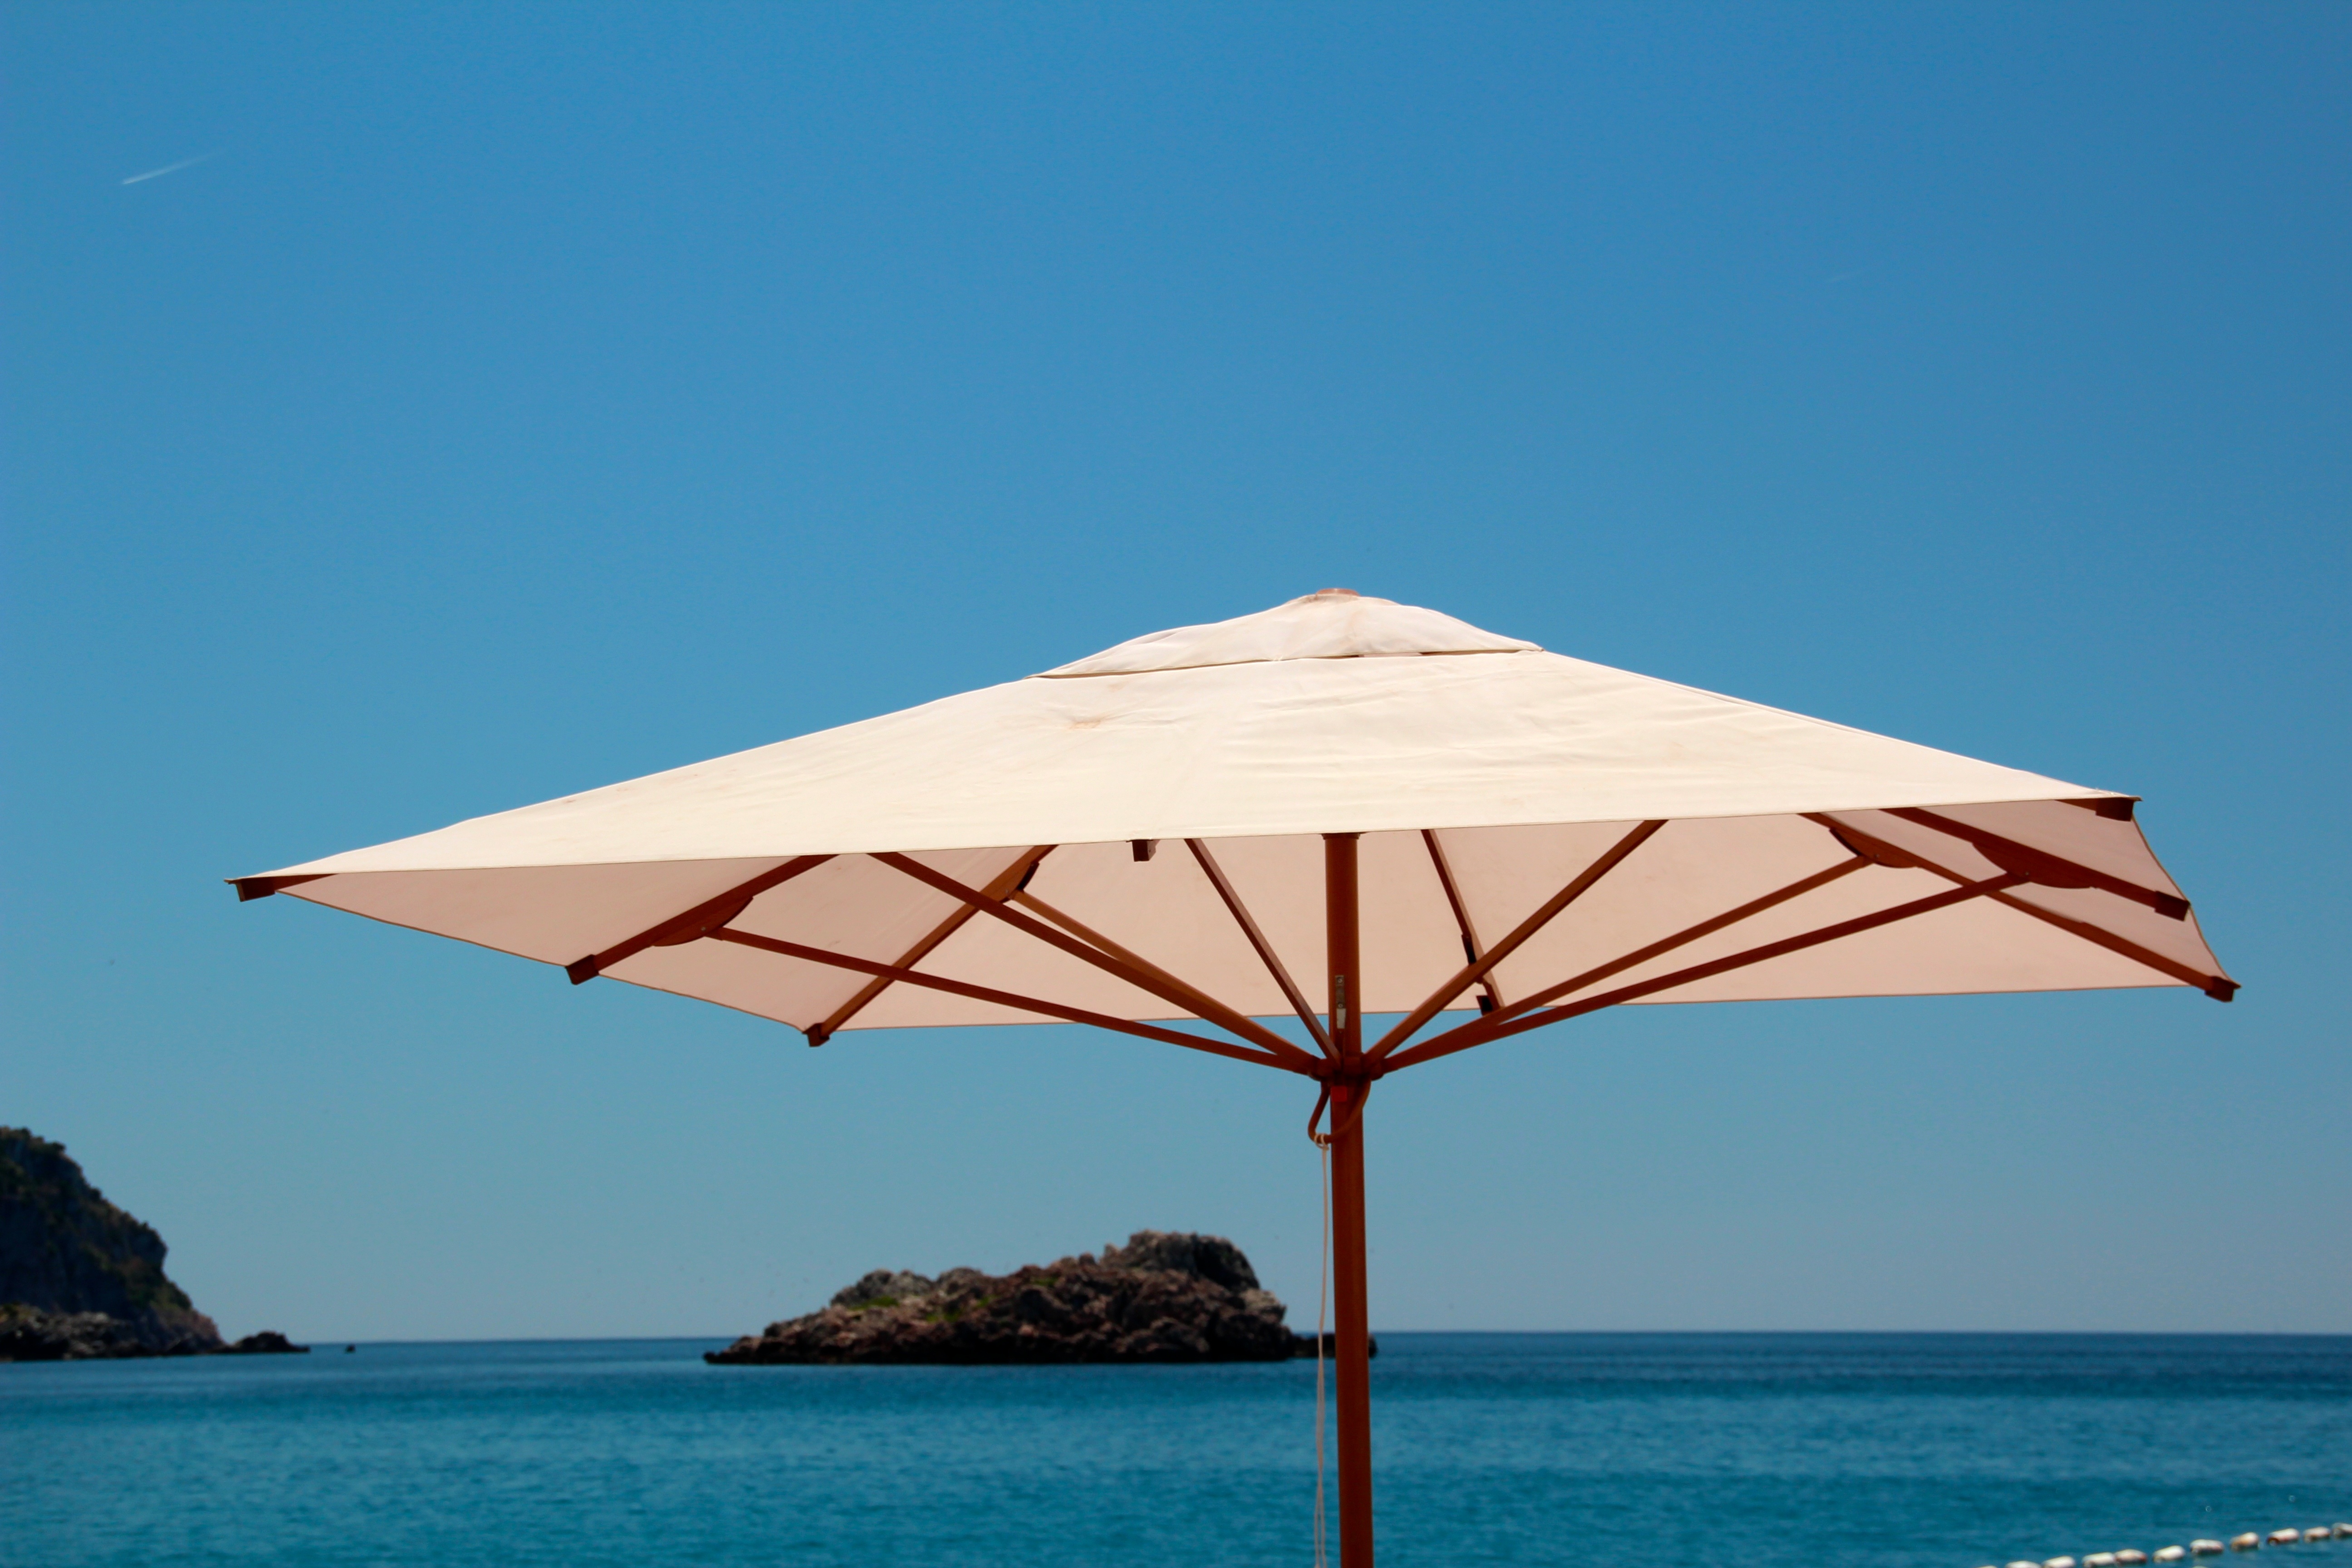
beach, sea, sky, wind, swim, umbrella, holiday, parasol, beach holiday, fashion accessory